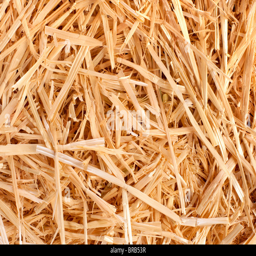
a close up of harvested hay freshly cultivated for feed